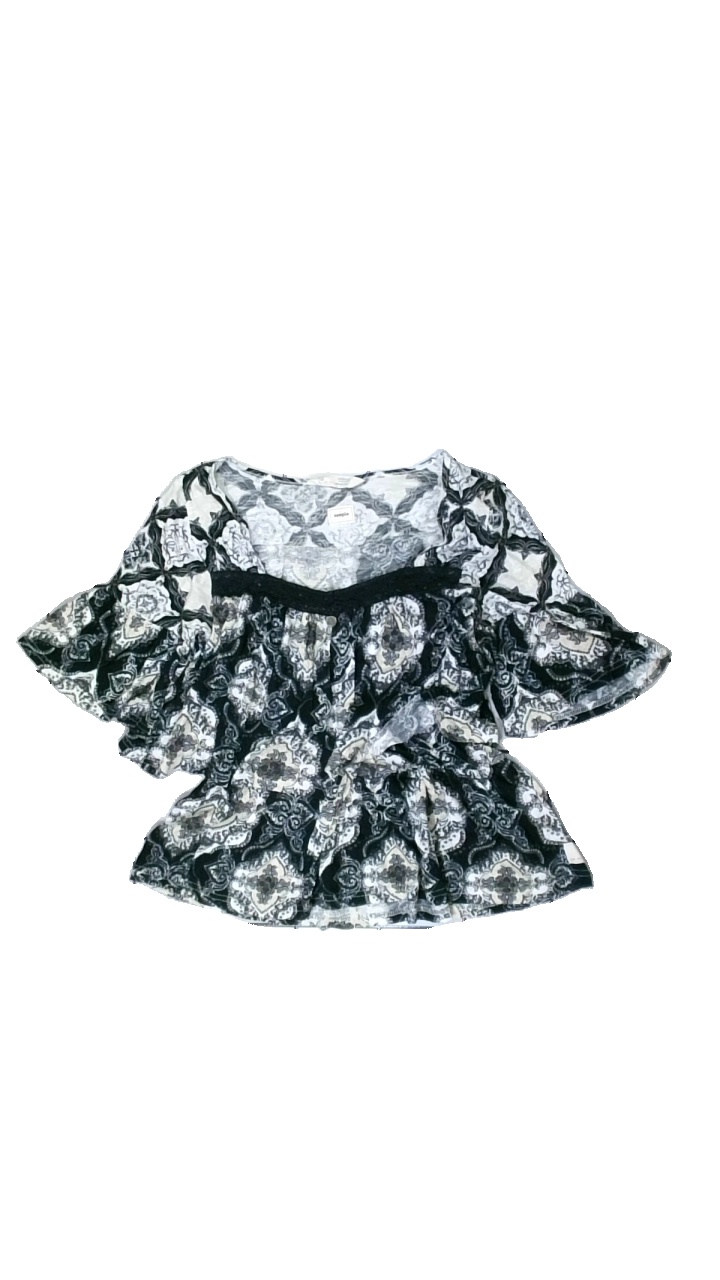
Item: Blouse (Ladies)
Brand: Odd Molly
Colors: Multicolor, Grey, Black, Brown
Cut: Regular
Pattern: Other
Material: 100% cotton
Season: Summer
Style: Sports
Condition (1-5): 2
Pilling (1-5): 3
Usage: Export
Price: <50